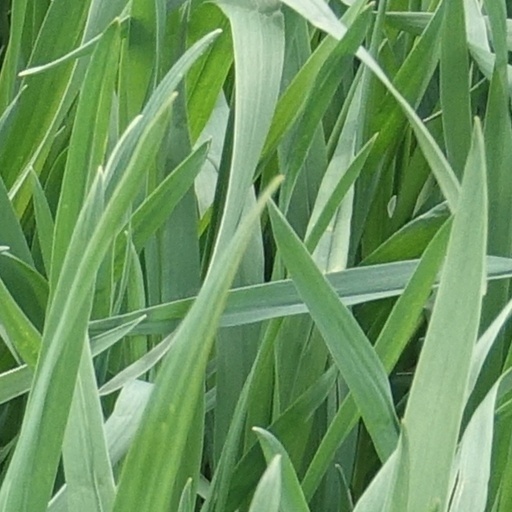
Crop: wheat